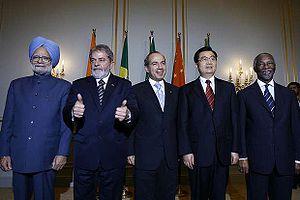
Le terme Second monde fait référence à l'ex-bloc communiste, c'est-à-dire les pays à économie socialiste sous influence de l'URSS. À la fin de la Seconde Guerre mondiale, il y avait 19 pays communistes.